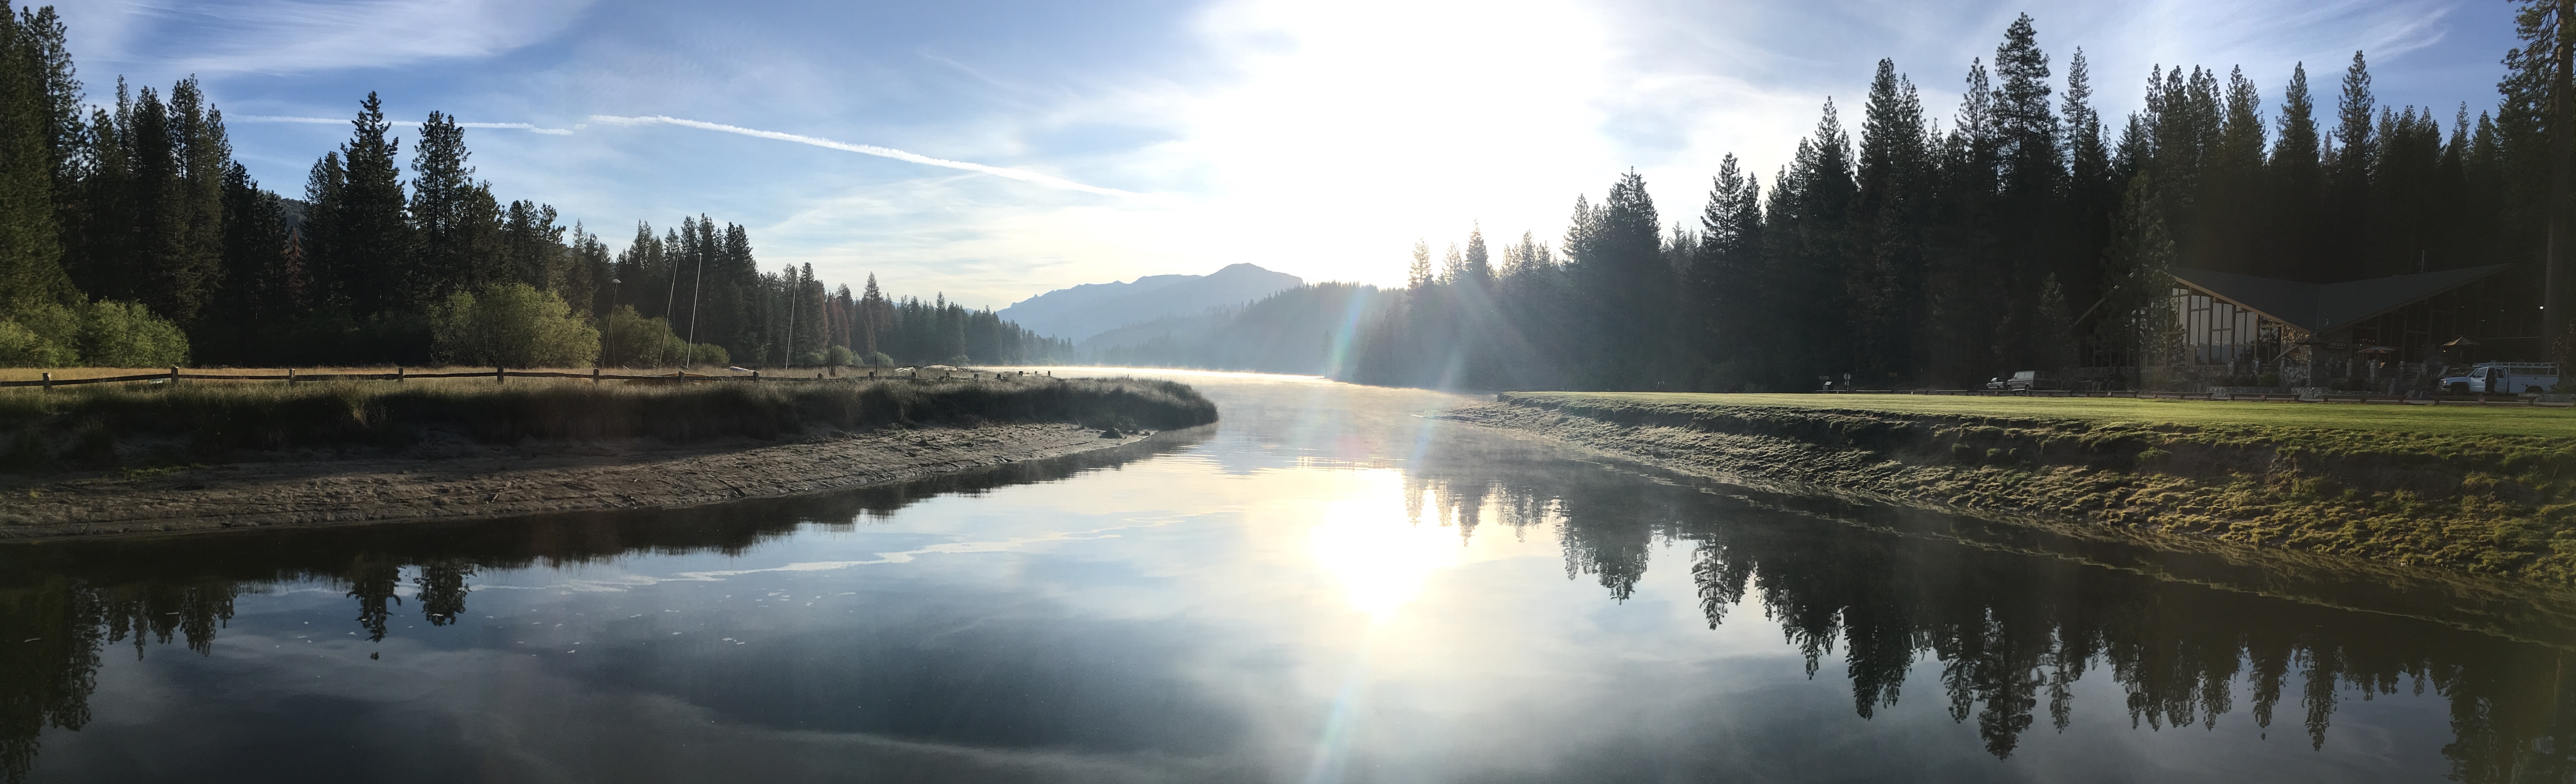
landscape, water, nature, forest, outdoor, wilderness, mountain, cloud, sky, sunrise, lake, running, run, valley, canal, panorama, travel, pine, panoramic, idyllic, reflection, park, scenery, usa, america, calm, blue, runner, canyon, dam, camping, california, waterway, swimming, majestic, body of water, national, west, sierra, boating, dramatic, sequoia, kings, water feature, destination, scenics, geographical feature, hume